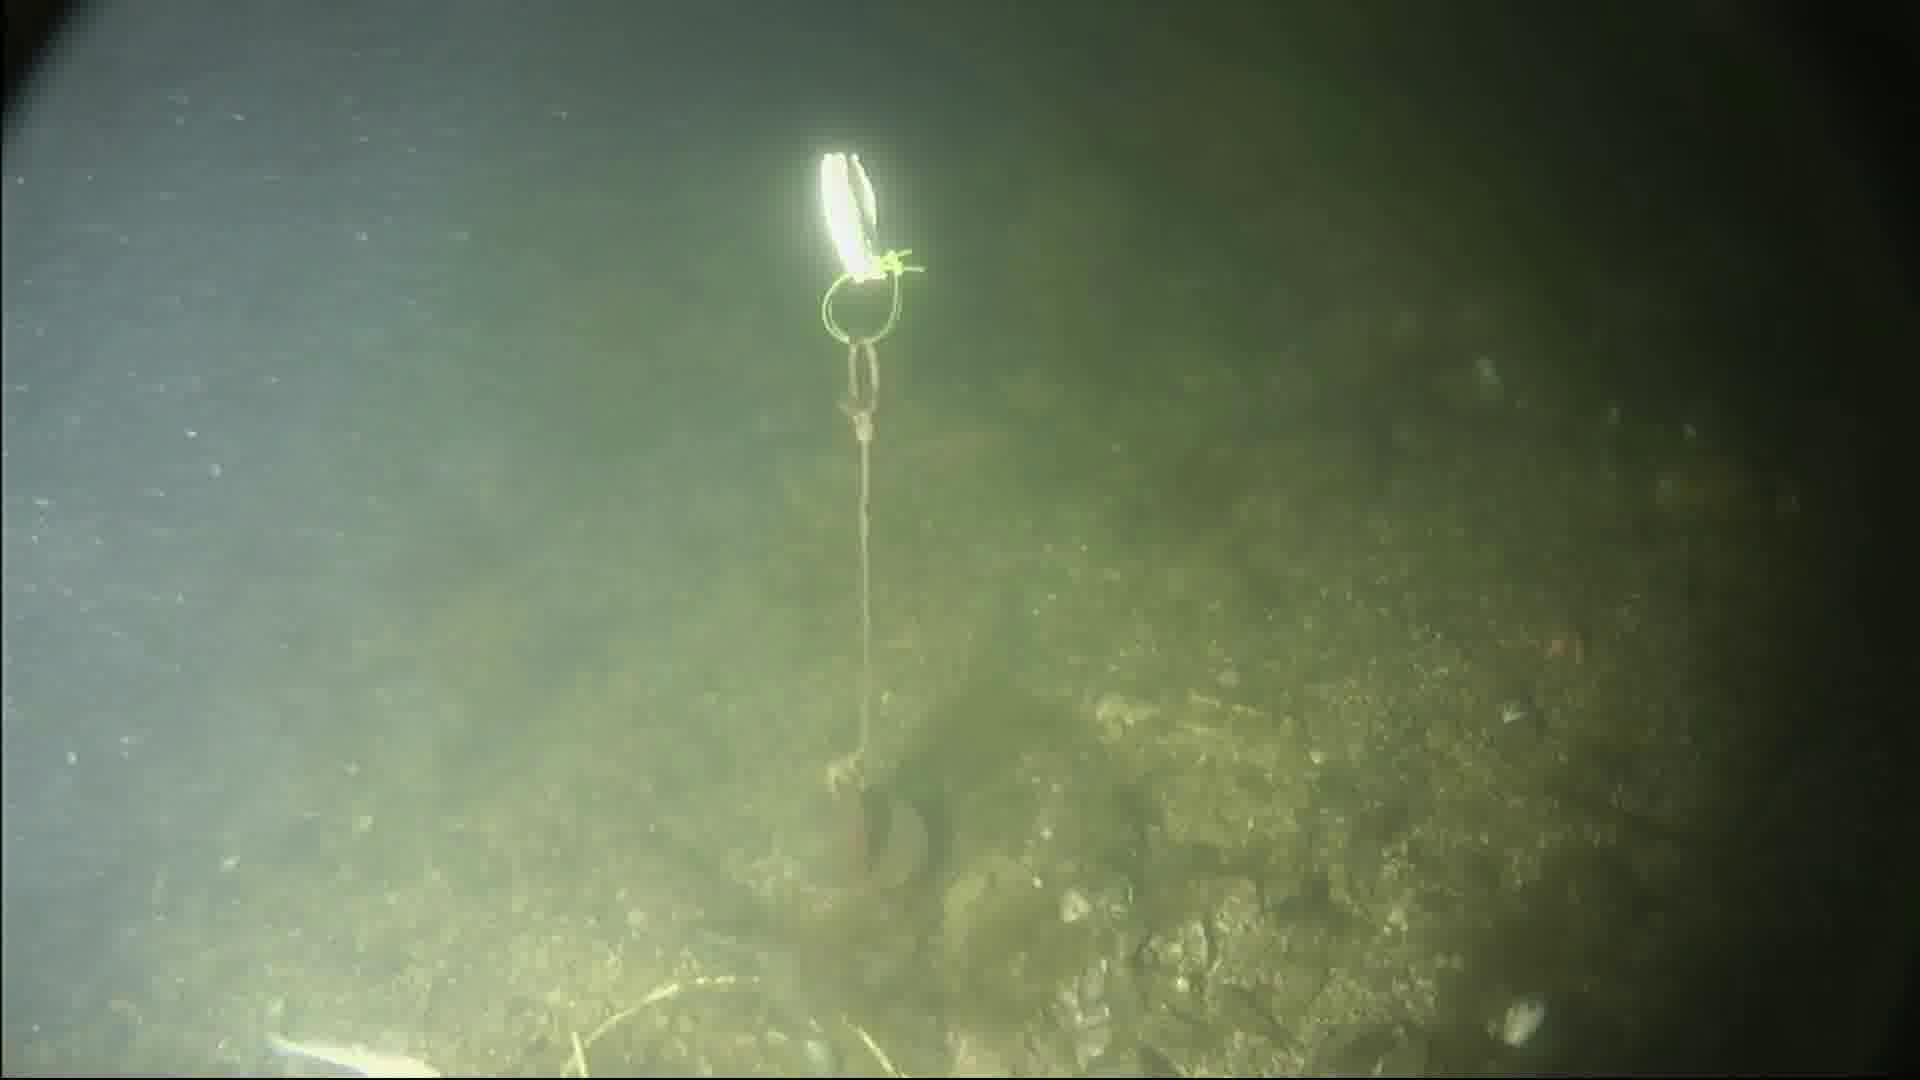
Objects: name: small_fish